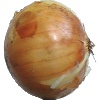
Label: Onion White 1